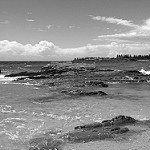
Label: B & W